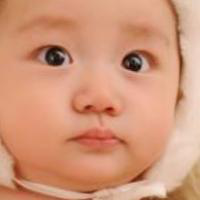
Age group: age 01-10